Ishar 3: The Seven Gates of Infinity

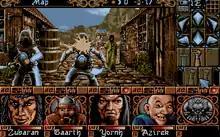
Atari ST version screenshot

The player takes the role of Zubaran (or imports a party of characters from another game in the series), and is tasked with hunting the dragon Sith. To this end, the player must cross a series of gates that lead to different time periods. Each period, like the islands of "Ishar 2", has its own climate and type of landscape.